Cais do Sodré

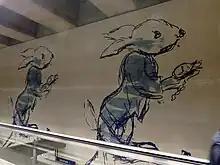
Cais do Sodré metro station, Lisbon, Portugal

Cais do Sodré is an area in the center of Lisbon, Portugal, between Cais da Marinha and Cais do Gás. This name is shared by two railway stations and a ferry station in Lisbon, Portugal: